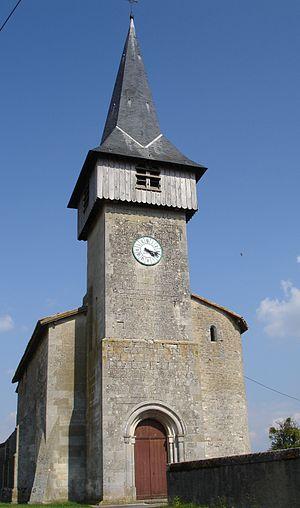
ÉGLISE SAINT REMY DE PAREID (55)
Pareid est une commune française située dans le département de la Meuse, en région Grand Est.